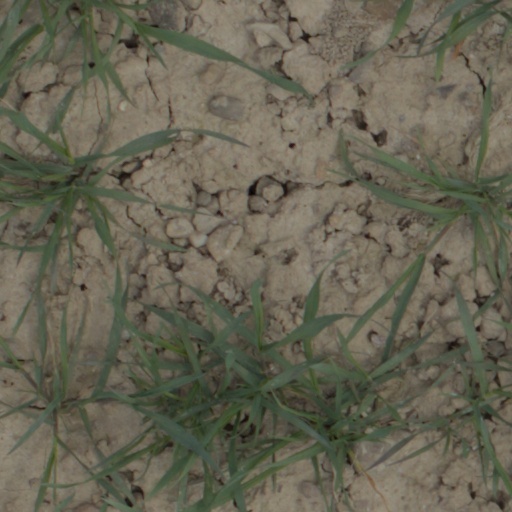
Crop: wheat